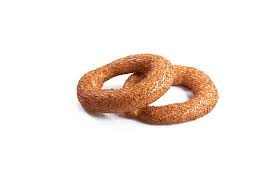
Yemek: simit